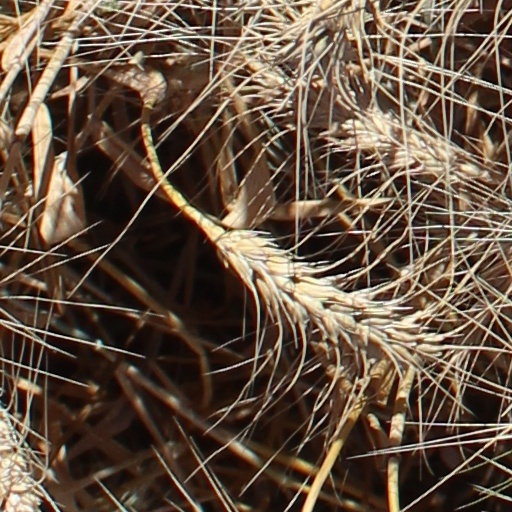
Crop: wheat